Stargate Universe

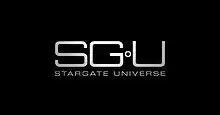
Title card

Dr. Rush and Eli work together to discover the means to dial the ninth chevron, just as the base is attacked by members of the Lucian Alliance. Colonel Telford aids in the defense with F-302 fighters with Colonel Samantha Carter in command of the "George Hammond", while the base starts dialing Earth into the Stargate, finding that the planet's power core is about to explode. Dr. Rush realizes that the explosion would follow them through the base back to Earth, and instead redials the Stargate with the ninth chevron, successfully opening a wormhole. The surviving Icarus Base members flee through the wormhole before the planet explodes. They find themselves aboard an old abandoned spacecraft made by the Ancients, which Dr. Rush finds was named "Destiny". Around eighty survivors begin to assure the safety of their team, Senator Armstrong injured and realizing he might not have long, sacrifices himself to seal an air leak in one of "Destiny"s shuttles.